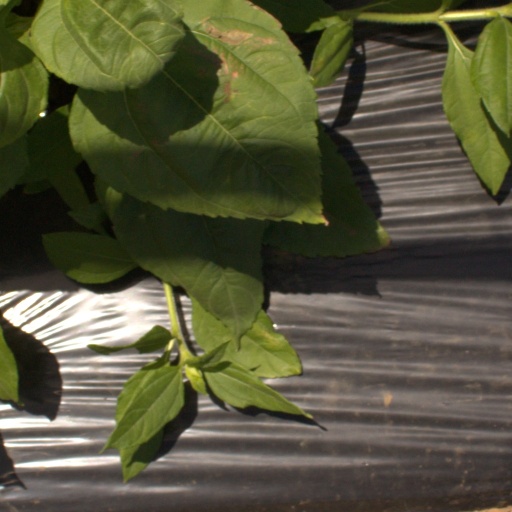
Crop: Jerusalem artichoke